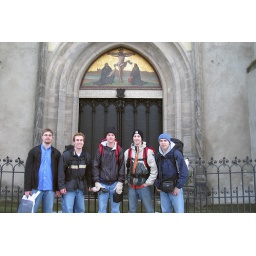
Josh, Kirk, Abe, Eric, and I in front of the castle church door.